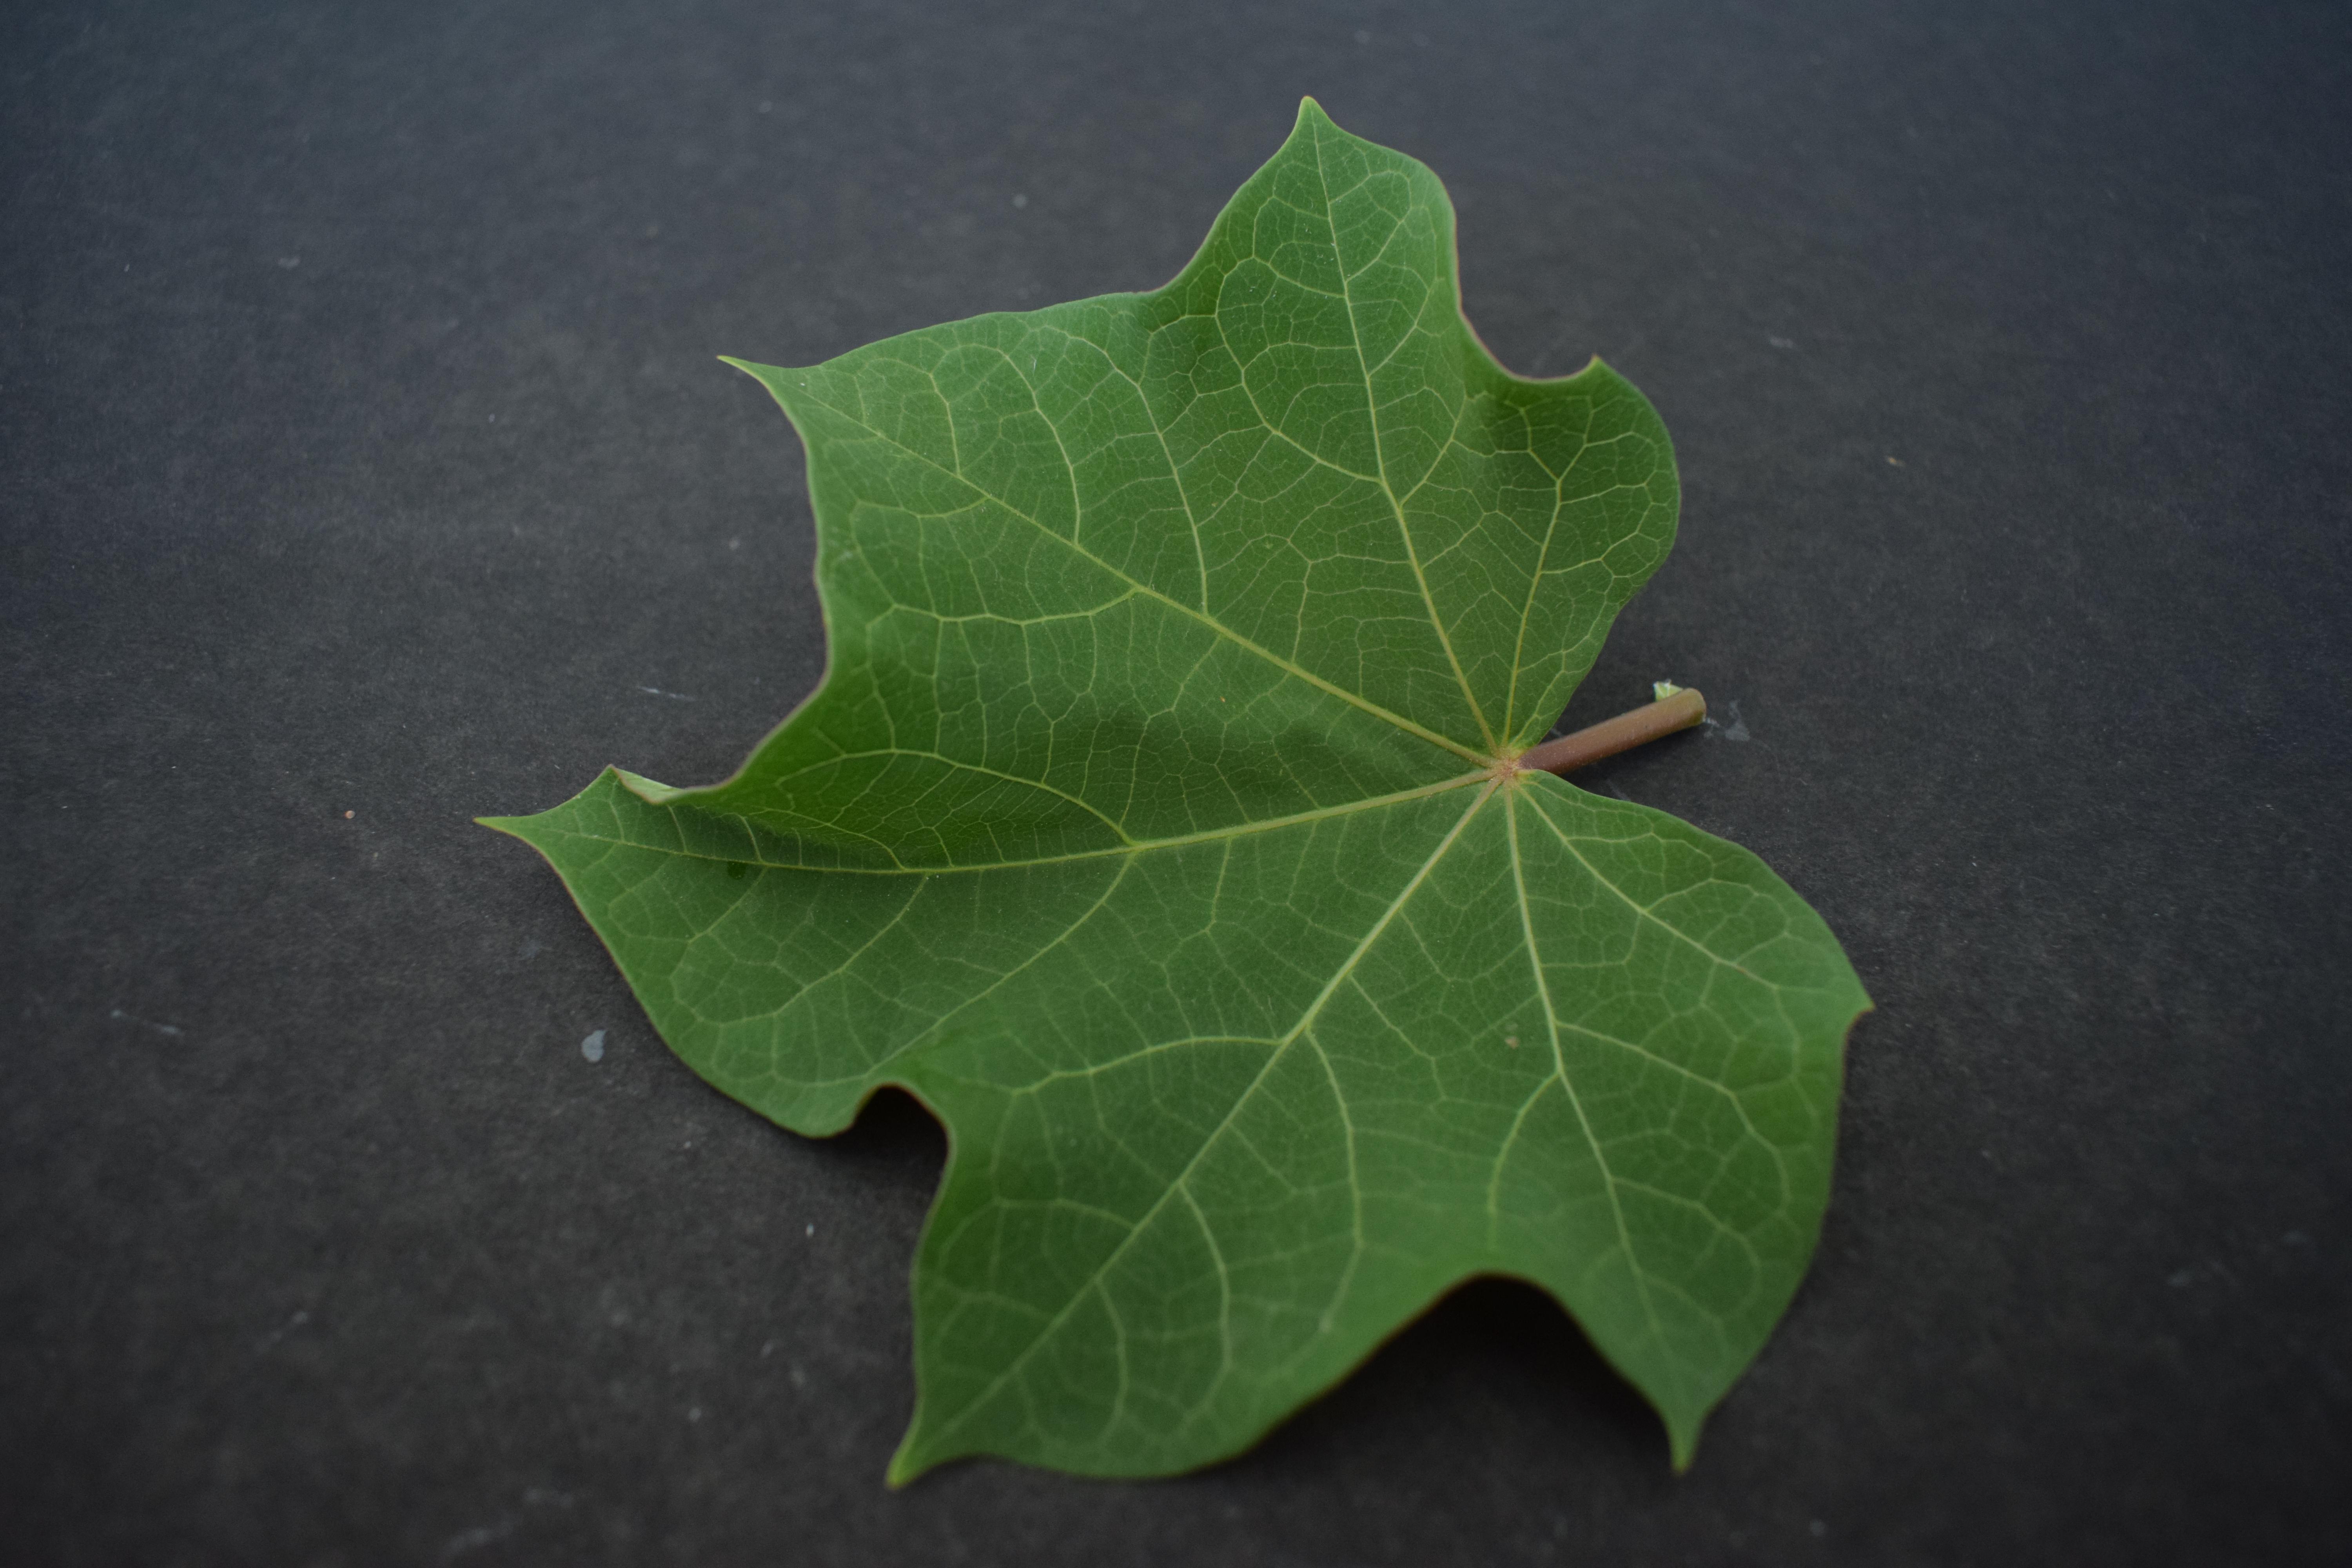
Plant species: Jatropha